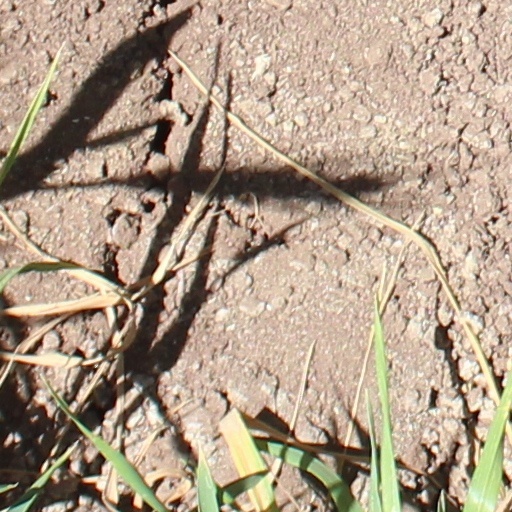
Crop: wheat